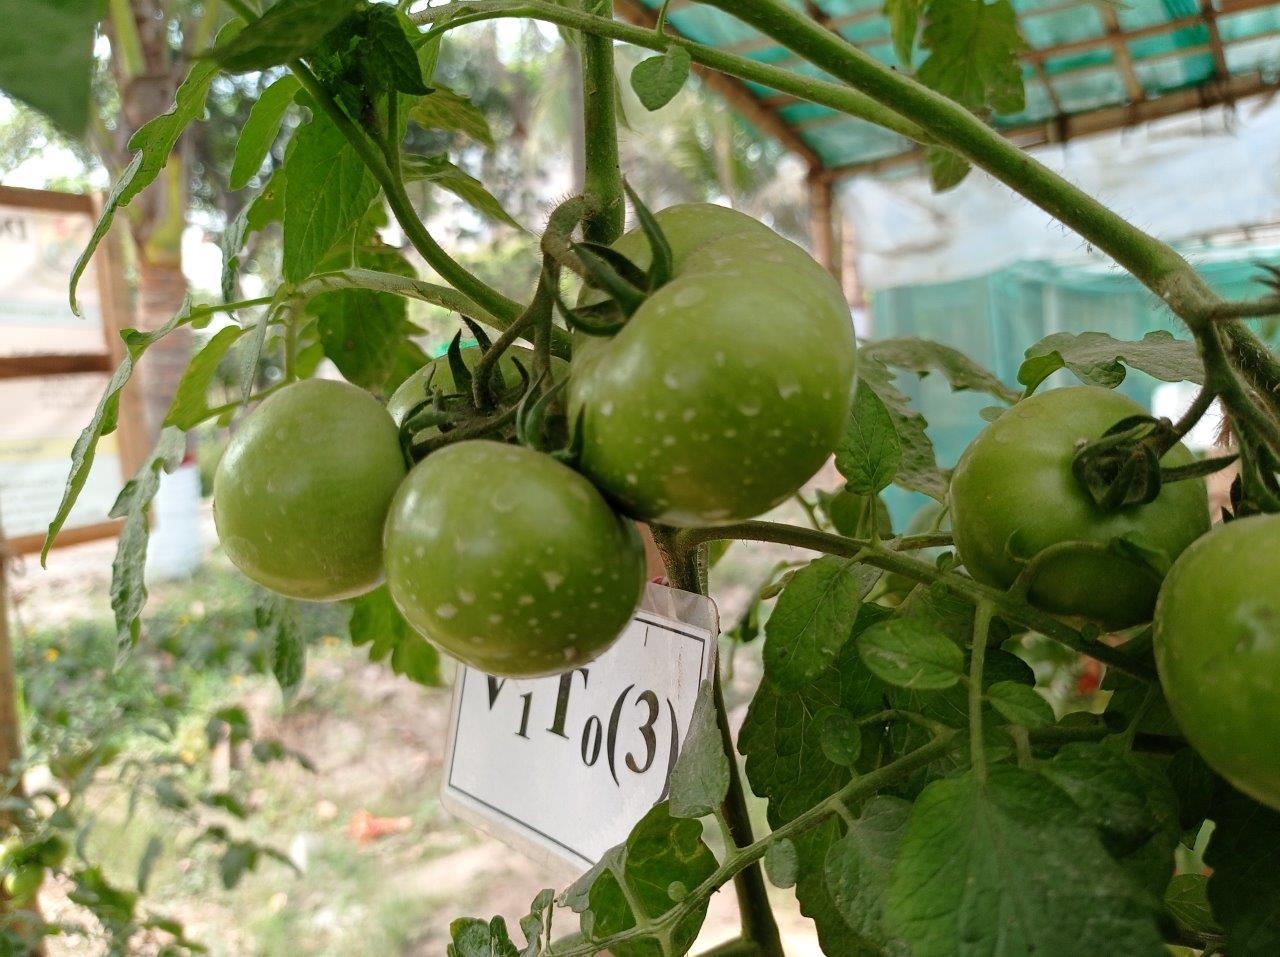
Maturity: Immature